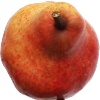
Label: Pear Red 1